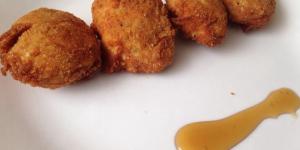
nuggets de pollo crujientes